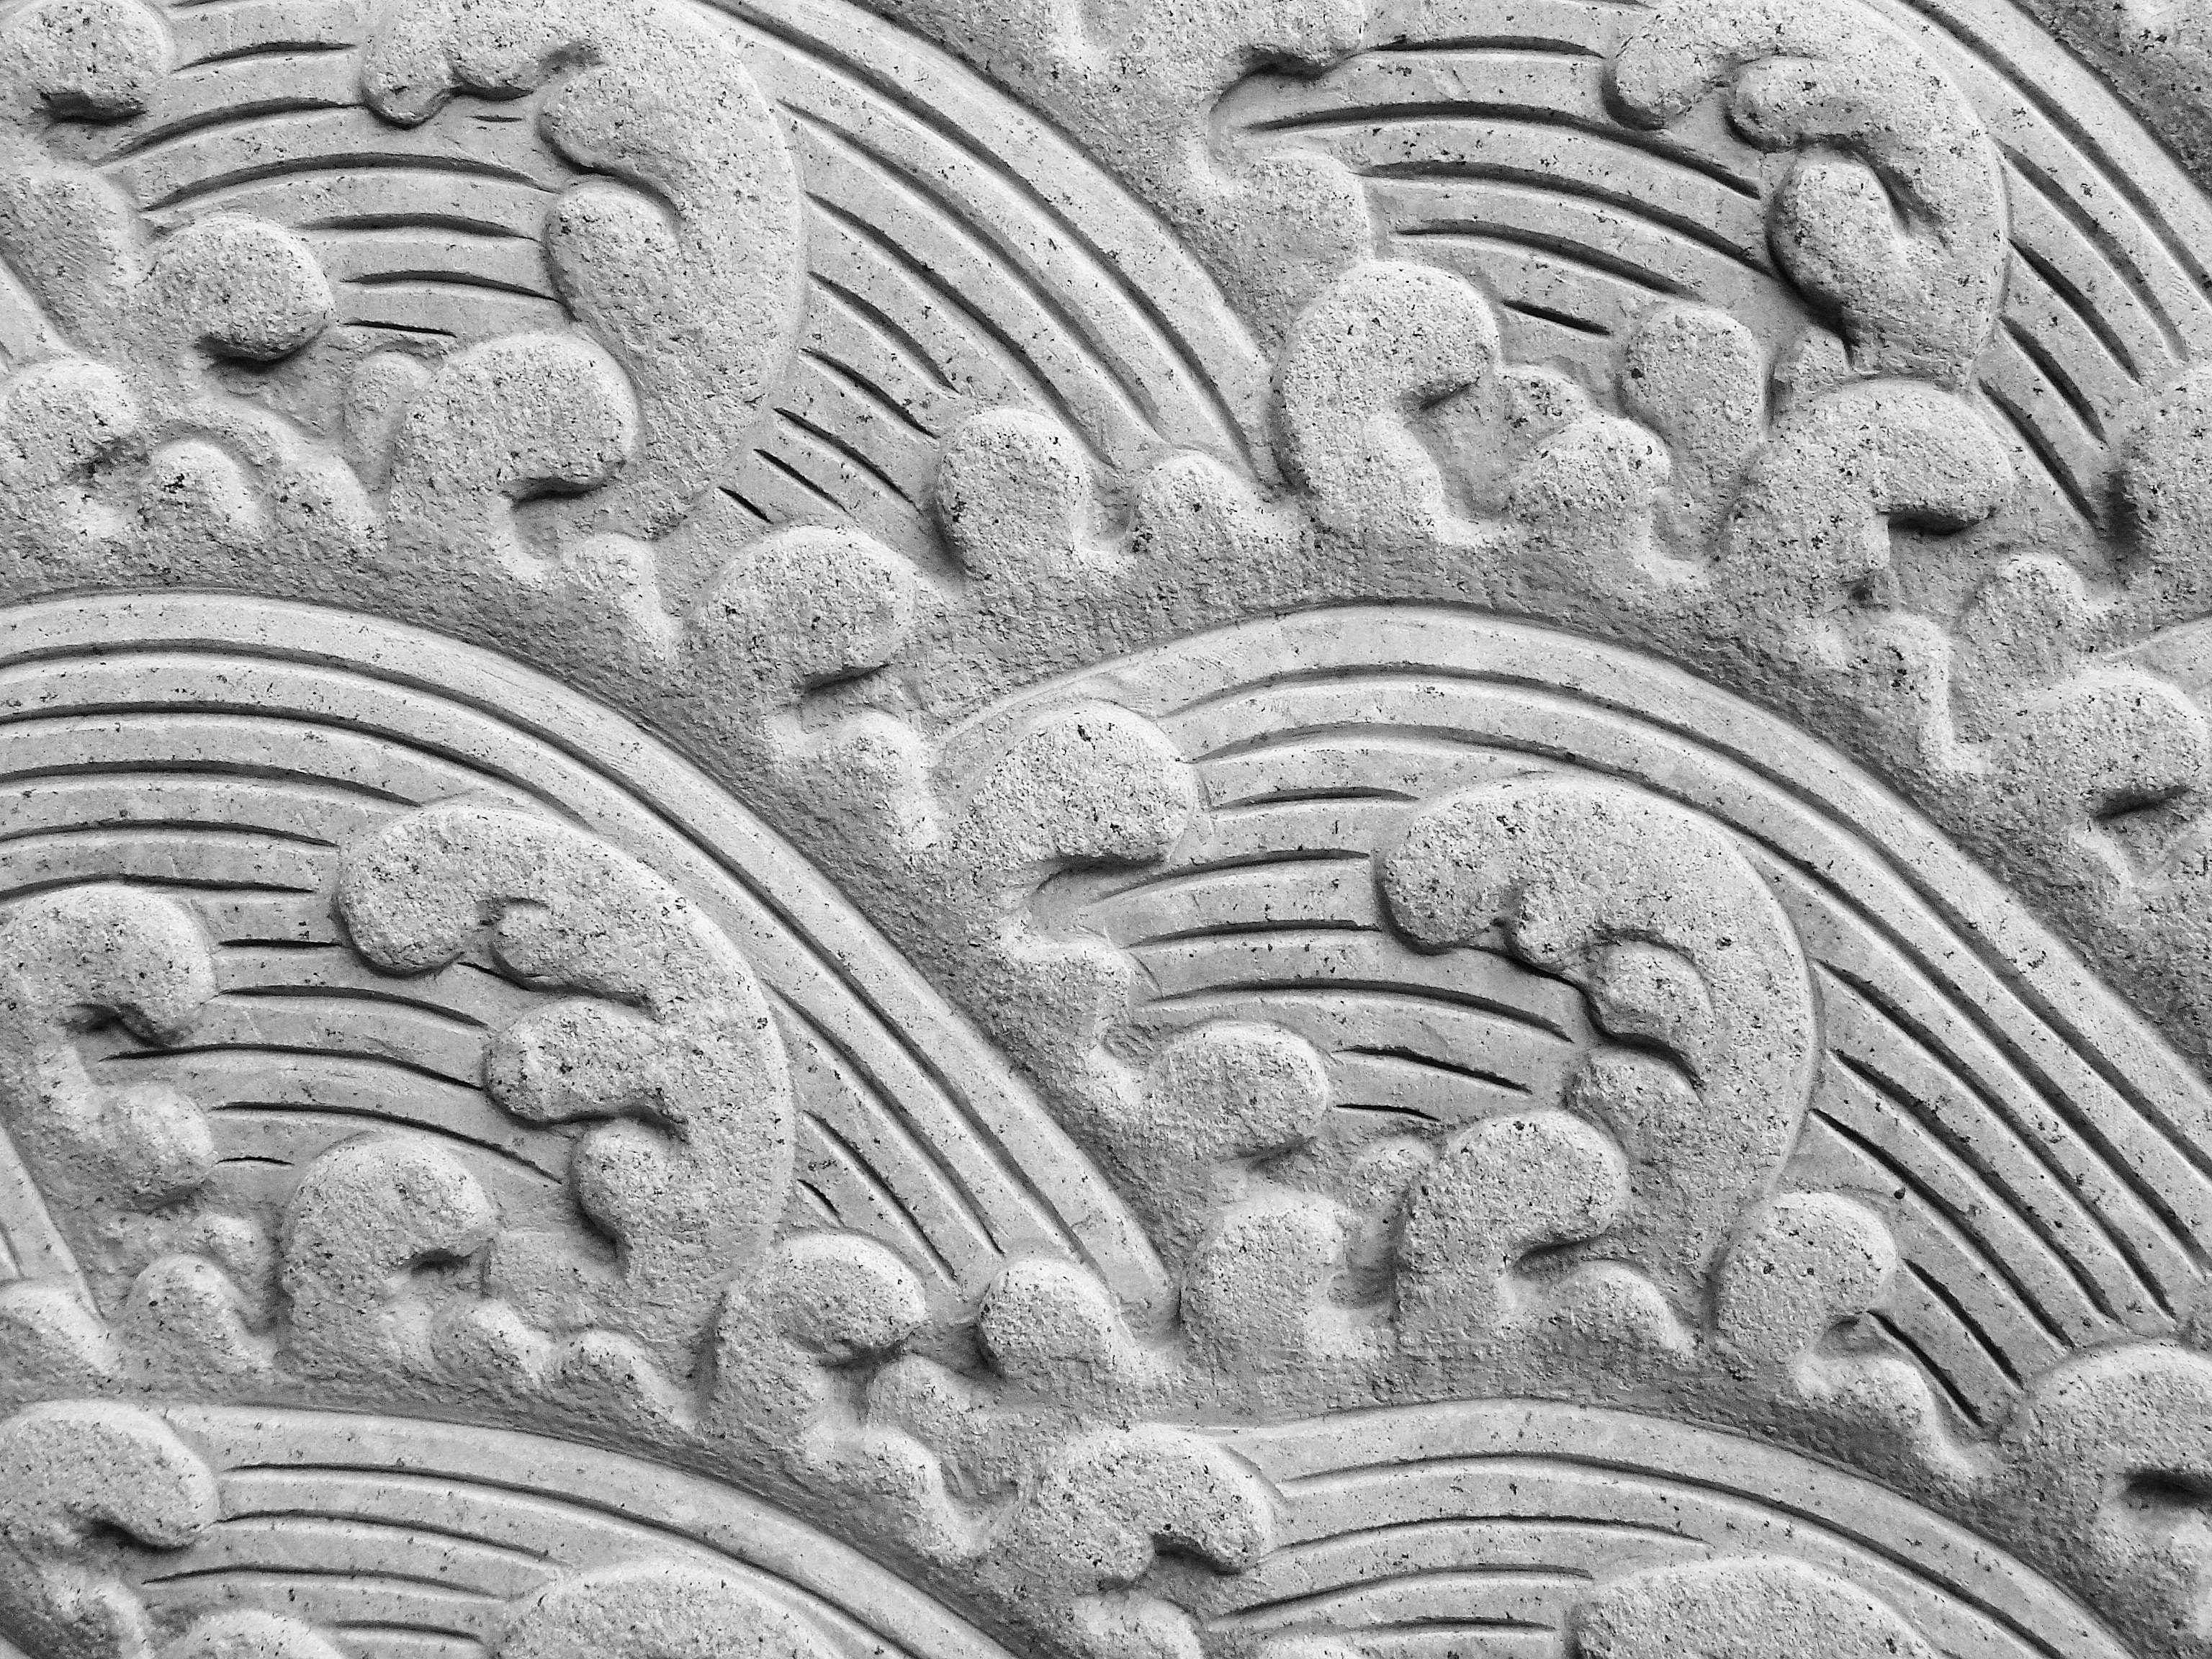
water, sand, rock, black and white, wave, stone, monument, statue, monochrome, gargoyle, sculpture, art, drawing, temple, symmetry, history, fresco, carving, relief, archaeological site, stone carving, monochrome photography, ancient history, maya civilization